George West Gordon Farm

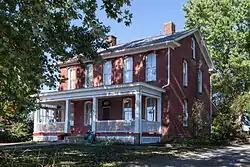
The farm house in September 2014

The George W. Gordon Farm is an historic home and farm which is located in Whiteley Township in Greene County, Pennsylvania.